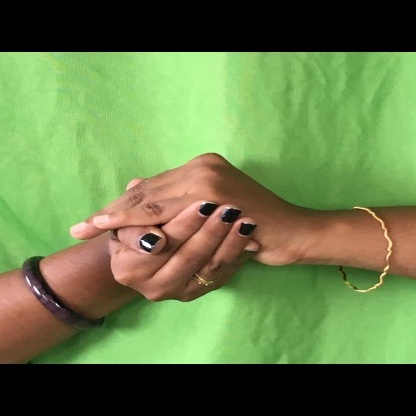
Mudra: Samputa